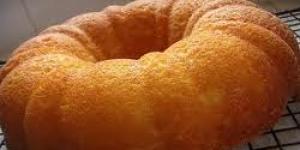
torta de aceite de lucrecia